Antoni Dalmau

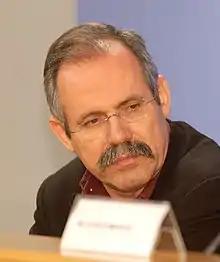
Dalmau in 2008

Antoni Dalmau i Ribalta (13 March 1951 – 5 January 2022) was a Catalan politician. A member of the Socialists' Party of Catalonia, he served in the Parliament of Catalonia from 1988 to 1999 and was President of the Provincial Deputation of Barcelona from 1982 to 1987. He died on 5 January 2022, at the age of 70.